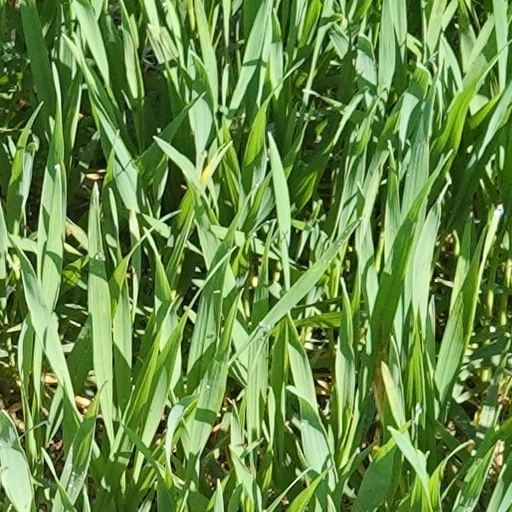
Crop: wheat